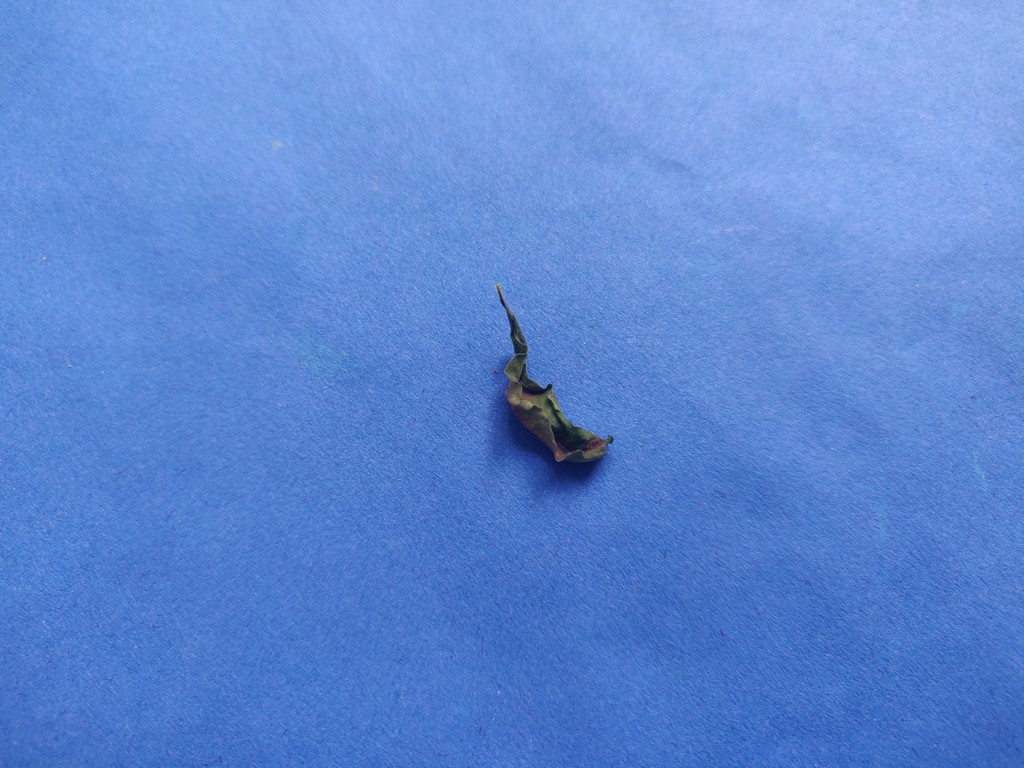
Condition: Dried
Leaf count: single
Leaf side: unknown